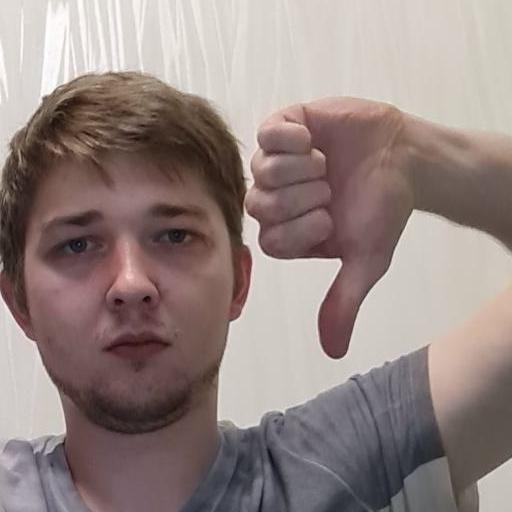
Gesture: dislike